Château de Vieillevigne

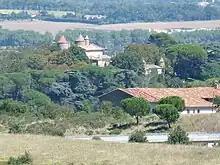
Château de Vieillevigne

The Château de Vieillevigne is a castle and stately home in the "commune" of Vieillevigne in the Haute-Garonne "département" of France. Originally built in the 16th century, it was transformed in the 17th, 18th and 19th centuries.